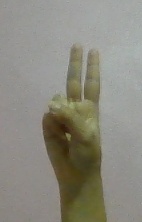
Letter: taa